Polyfluorene

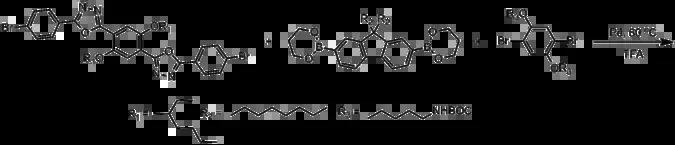
The monomers used to obtain the complex polyfluorene derivative (copolymer of fluorene, oxadiazole and benzene). This Suzuki polymerization utilizes a palladium cross coupling between monomers with halogens and boronic esters.

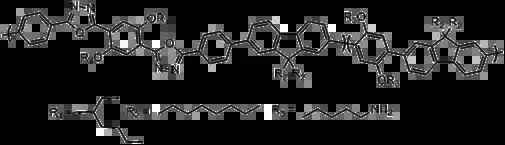
The product of the above reaction (the purple substance shown in the photo higher up)

Modern coupling chemistries allow other properties of polyfluorenes to be controlled through implementation of complex molecular designs.